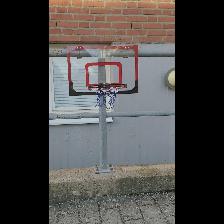
Label: NonHuman